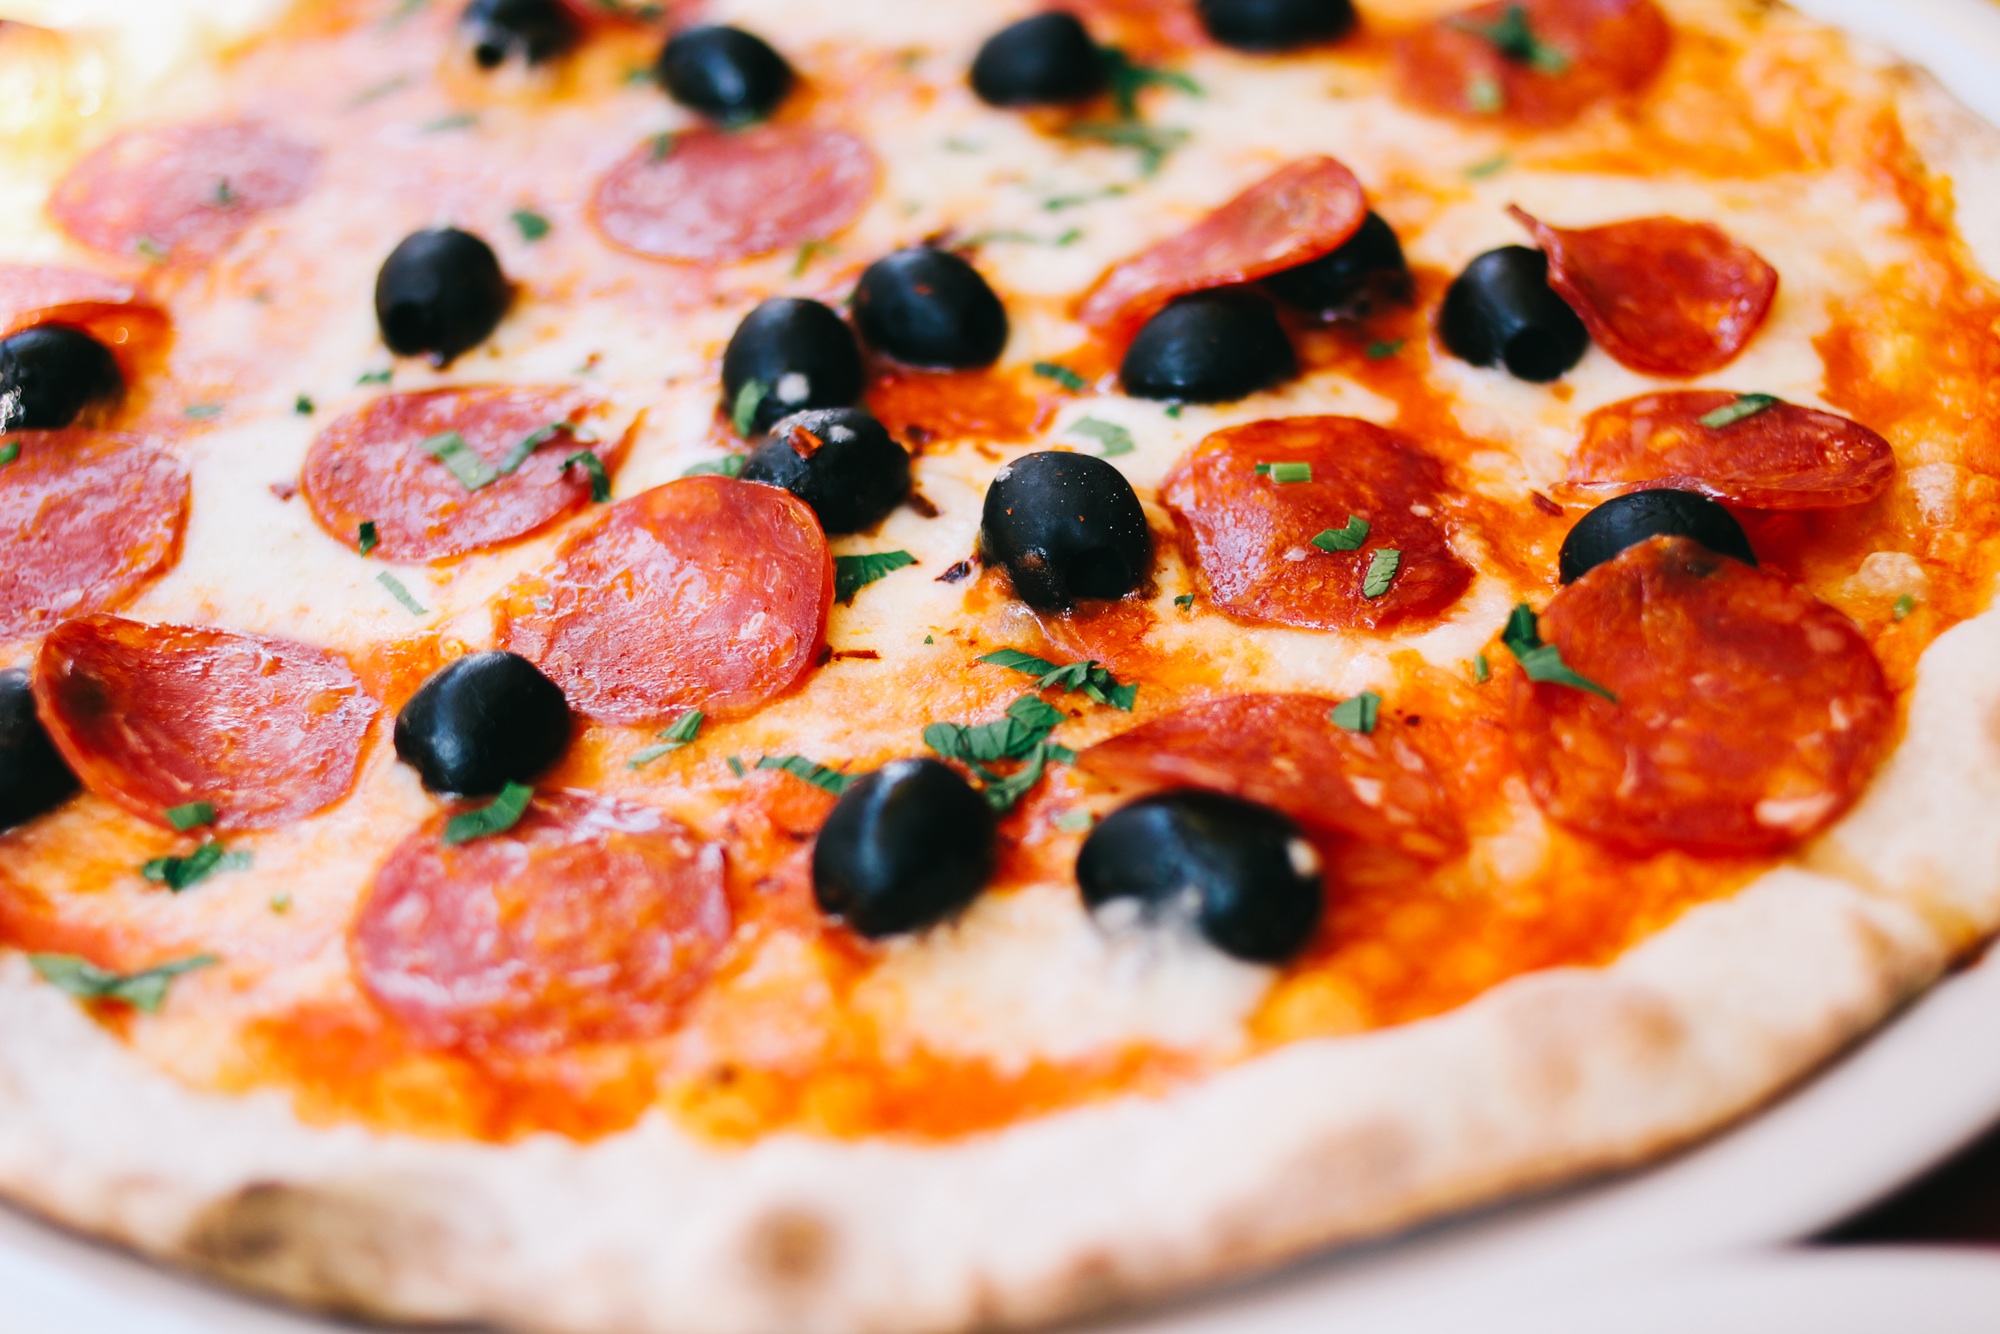
dish, food, produce, cuisine, pizza, cheese, pepperoni, italian, italian food, pizza cheese, european food, sicilian pizza